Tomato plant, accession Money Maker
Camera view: horizontal (90 deg, fisheye); turntable rotation: 60 degrees
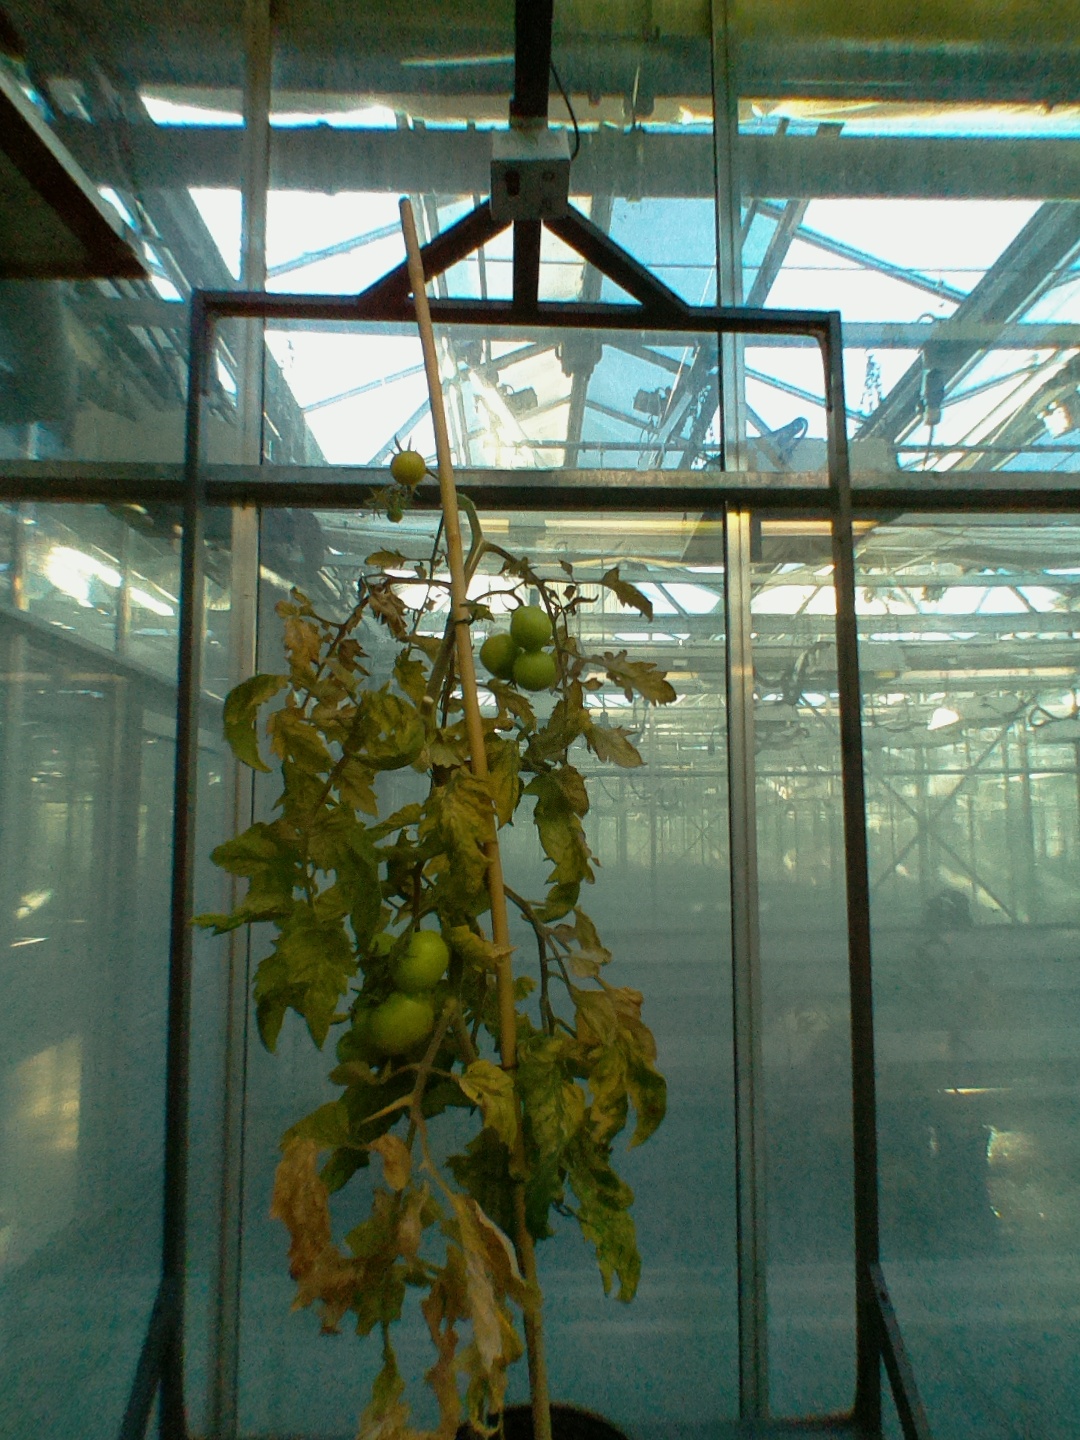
BBCH growth stage 80: fruits start showing typical ripe color (orange -> red)